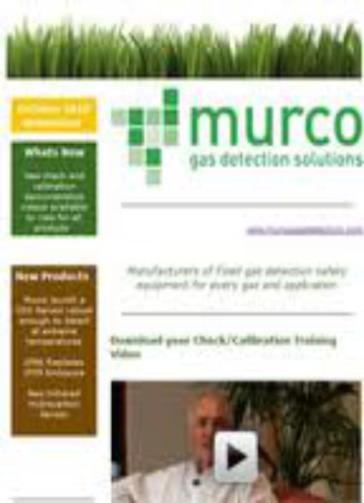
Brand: murco-2
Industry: Electronic